Burmese–Siamese War (1759–1760)

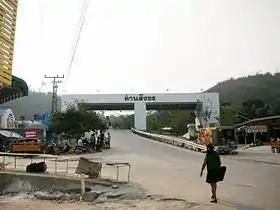
Modern Singkhon Pass checkpoint at Myanmar-Thailand border.

King Alaungpaya moved from Tavoy to Tenasserim. The Burmese began their offensives into the Singkhon Pass in early March 1760 and five days later they met the Siamese defending forces. Phraya Yommaraj sent his armies under Phraya Siharaj Decho (Bya Tezaw in Burmese) and Phraya Ratchawangsan (Aukbya Yazawunthan in Burmese) the vanguard commanders to face the Burmese, leading to the Battle of Singkhon Pass in early March 1760. This was the first confrontation between regular troops of Burma and Siam in about a century. Thai chronicles gave the number of 15,000 men for the Siamese army. Burmese chronicles, however, gave an astonishing number of 27,000 Siamese men.